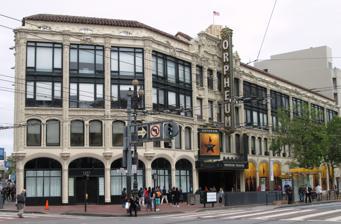
Building: Orpheum Theatre (San Francisco)
Country: United States of America
Year built: 1926
This article is about the theatre that opened in 1926. For the original vaudeville theatre, see Orpheum Circuit § History . Orpheum Theatre Pantages Theatre New Orpheum Theatre Orpheum Theatre Location within San Francisco County Address 1192 Market Street San Francisco , California Coordinates 37°46′45″N 122°24′53″W / 37.779081°N 122.414708°W / 37.779081; -122.414708 Public transit Civic Center/UN Plaza Owner BroadwaySF Operator BroadwaySF Designation San Francisco Landmark Capacity 2,197 Construction Opened 1926 Architect B. Marcus Priteca Website www.broadwaysf.com/ San Francisco Designated Landmark Designated 1977 Reference no. 94 The Orpheum Theatre , originally the Pantages Theatre, is located at 1192 Market Street at Hyde , Grove and 8th Streets in the Civic Center district of San Francisco , California . The theatre first opened in 1926 as one of the many designed by architect B. Marcus Priteca for theater-circuit owner Alexander Pantages . The interior features a vaulted ceiling, while the facade is a Plateresque (Late Spanish Gothic) Revival. The Orpheum seats 2,197 patrons. In 1998,  after a previous renovation in the 1970s, a $20 million renovation was completed to make the Orpheum more suitable for Broadway shows. The theatre is a locally designated San Francisco landmark as determined by the San Francisco Landmarks Preservation Advisory Board. The Orpheum, as well as the Golden Gate Theatre in San Francisco, are owned by BroadwaySF , a theatrical producing company owned by Robert Nederlander . History In April 1998 the Kern/Hammerstein musical "Show Boat" was the first production staged in the reconstructed and expanded theater. The theater has hosted numerous Broadway shows, including a two-year sit-down production of the musical Wicked from January 27, 2009, through September 2010. The Grateful Dead gave six performances here on July 12–18, 1976. From April 30 to May 4, 2007, the theatre hosted Late Night with Conan O'Brien . Productions that were staged at the Orpheum prior to opening on Broadway have included Bring It On: The Musical (2011–2012) [1] , Evita (1979) [2] , Mamma Mia! (2000–2001), and The Act (1977) [3] . Gallery The lobby of the Orpheum The theater's auditorium Detail of the building's facade References